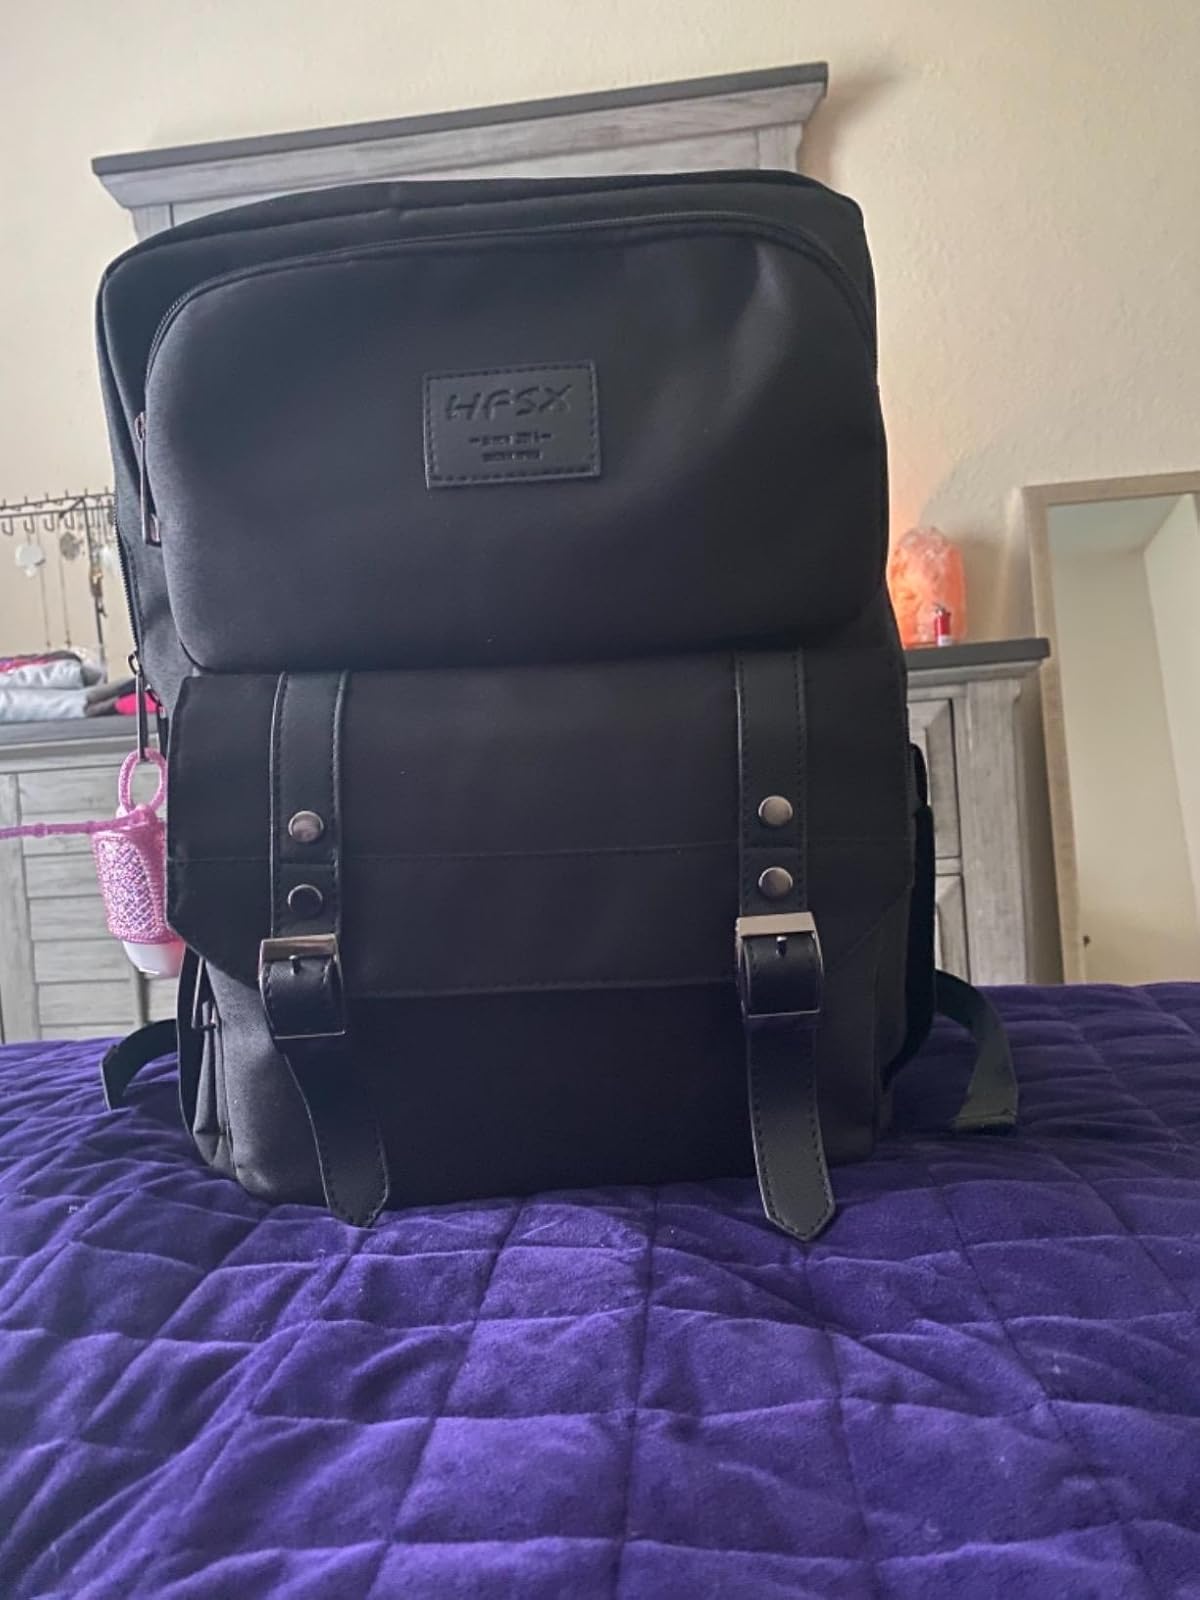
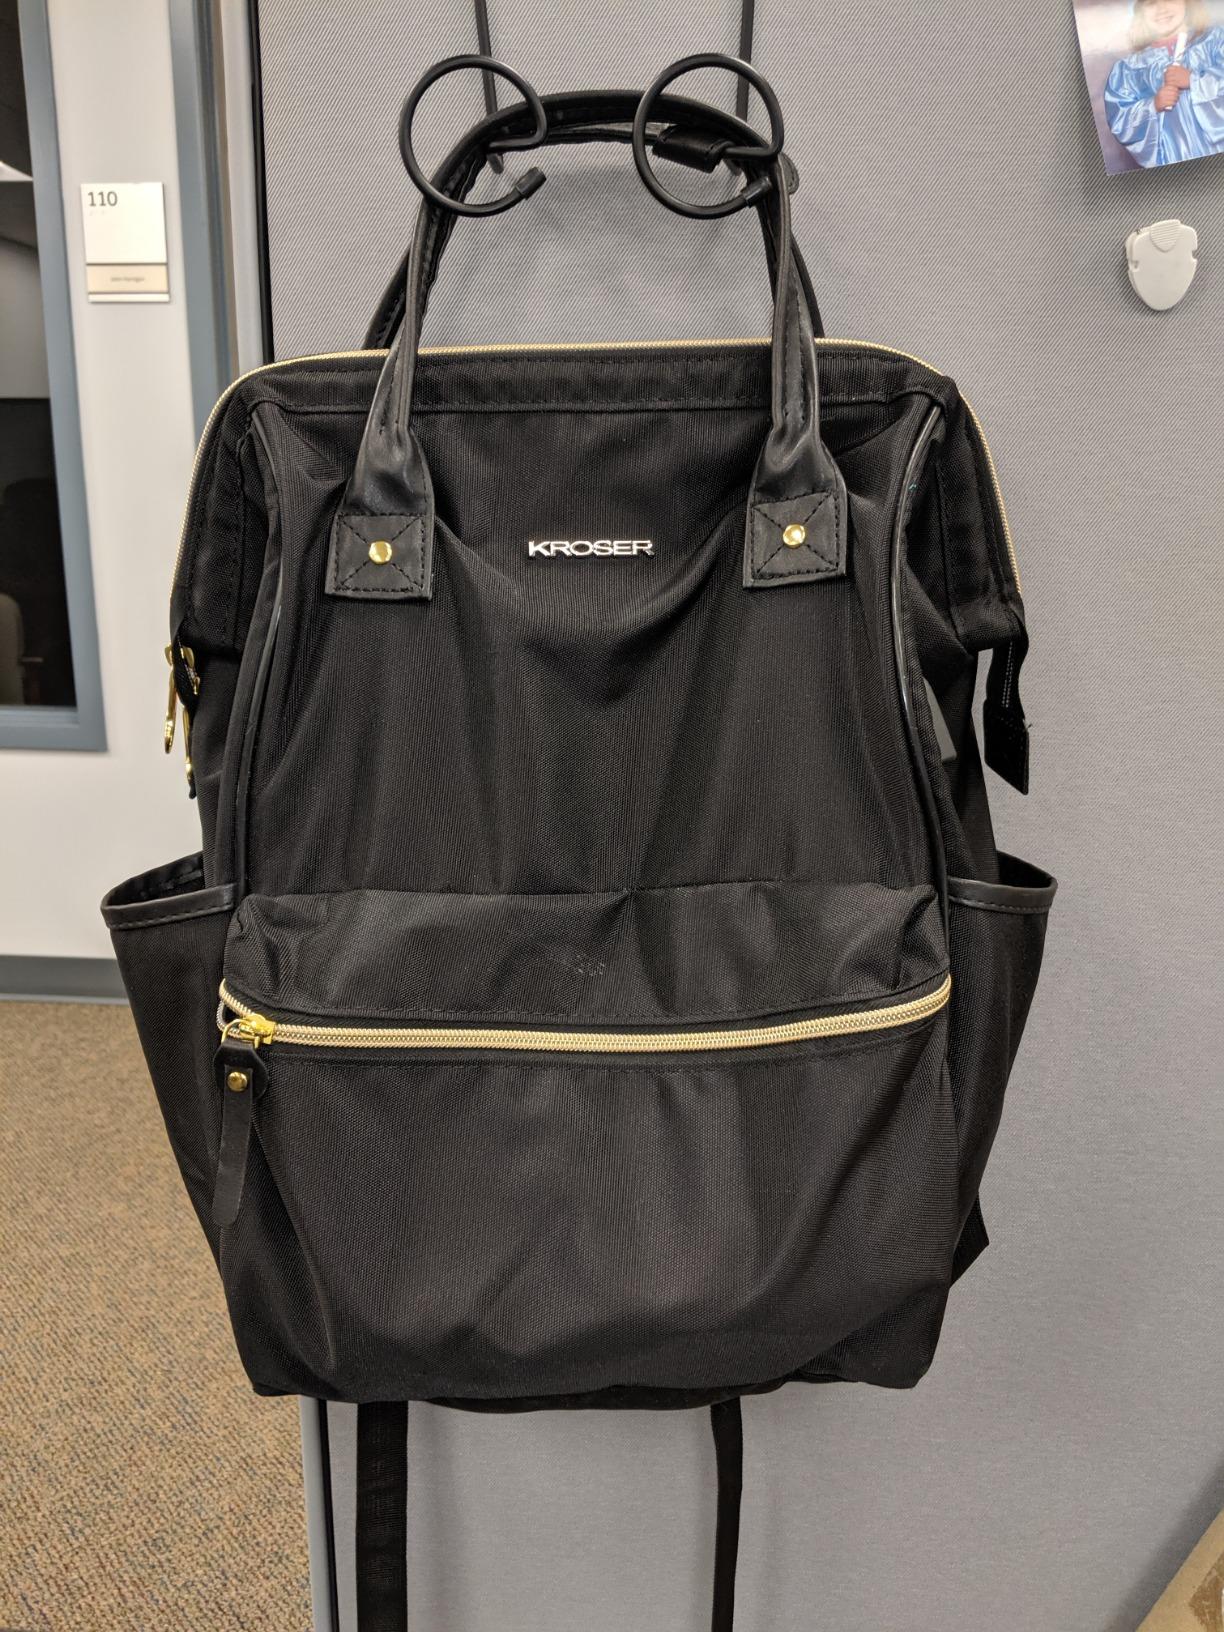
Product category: bag
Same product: no